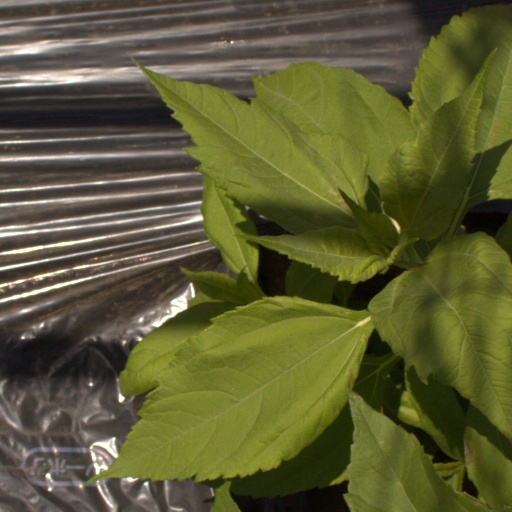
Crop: Jerusalem artichoke